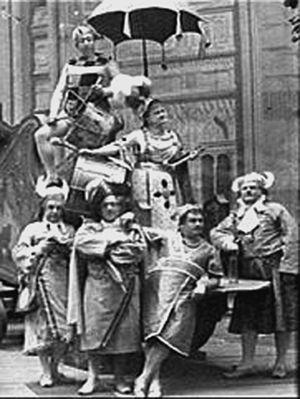
Le Voyage dans la Lune à la Gaîté (cliché Nadar)
Le Voyage dans la Lune est un opéra-féerie en 4 actes et 23 tableaux de Jacques Offenbach, livret d'Albert Vanloo, Eugène Leterrier et Arnold Mortier d'après Jules Verne, créé le 26 octobre 1875 au théâtre de la Gaîté.